Military operations area

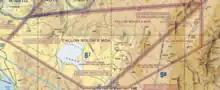
Fallon South 2 MOA on a FAA VFR map

A military operations area (MOA) is an airspace established outside Class A airspace to separate or segregate certain nonhazardous military activities from IFR Traffic and to identify for VFR traffic where these activities are conducted. Similar structures exist under international flight standards. These are designed for routine training or testing maneuvers. Areas near actual combat or other military emergencies are generally designated as restricted airspace. "See Temporary Flight Restriction (TFR)."